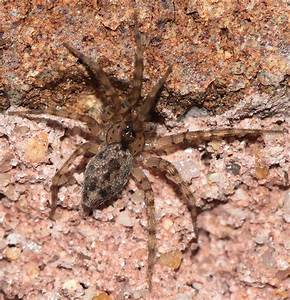
Label: spider